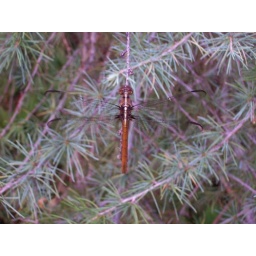
HUGE dragonfly in the pine tree at our old house.